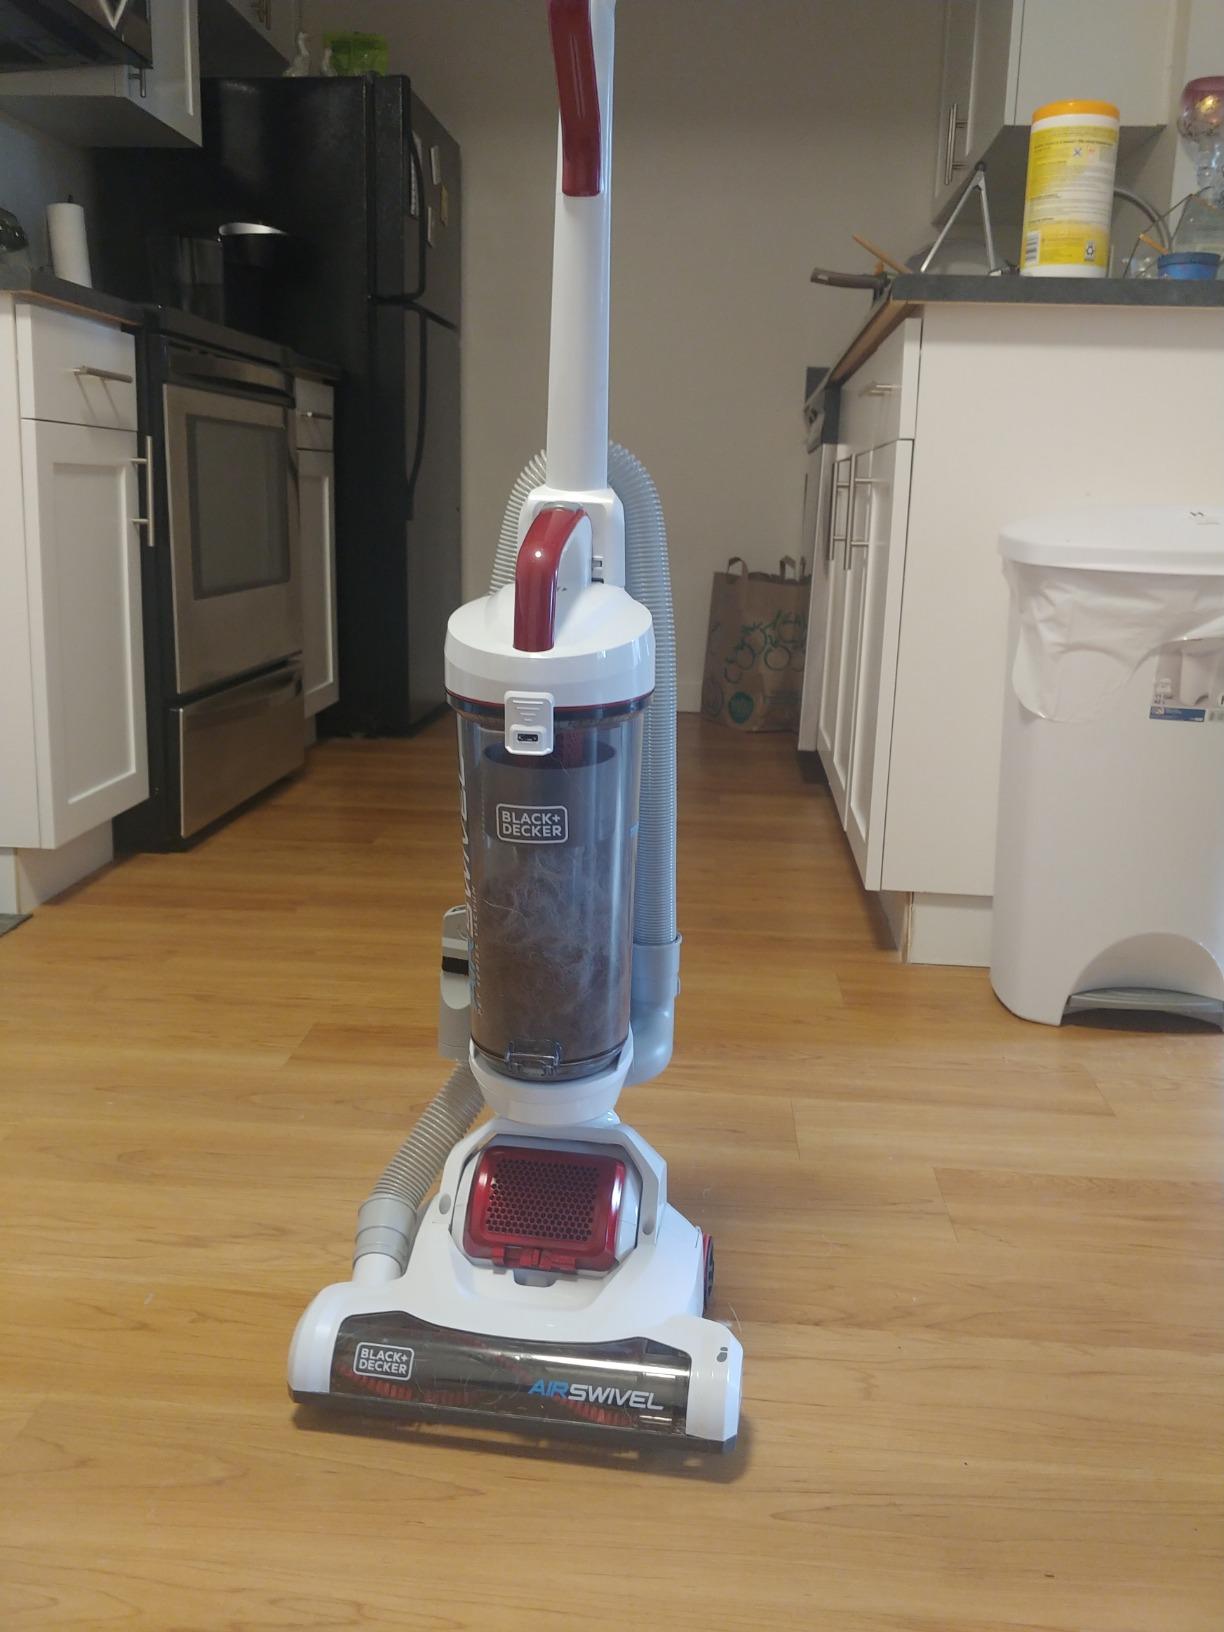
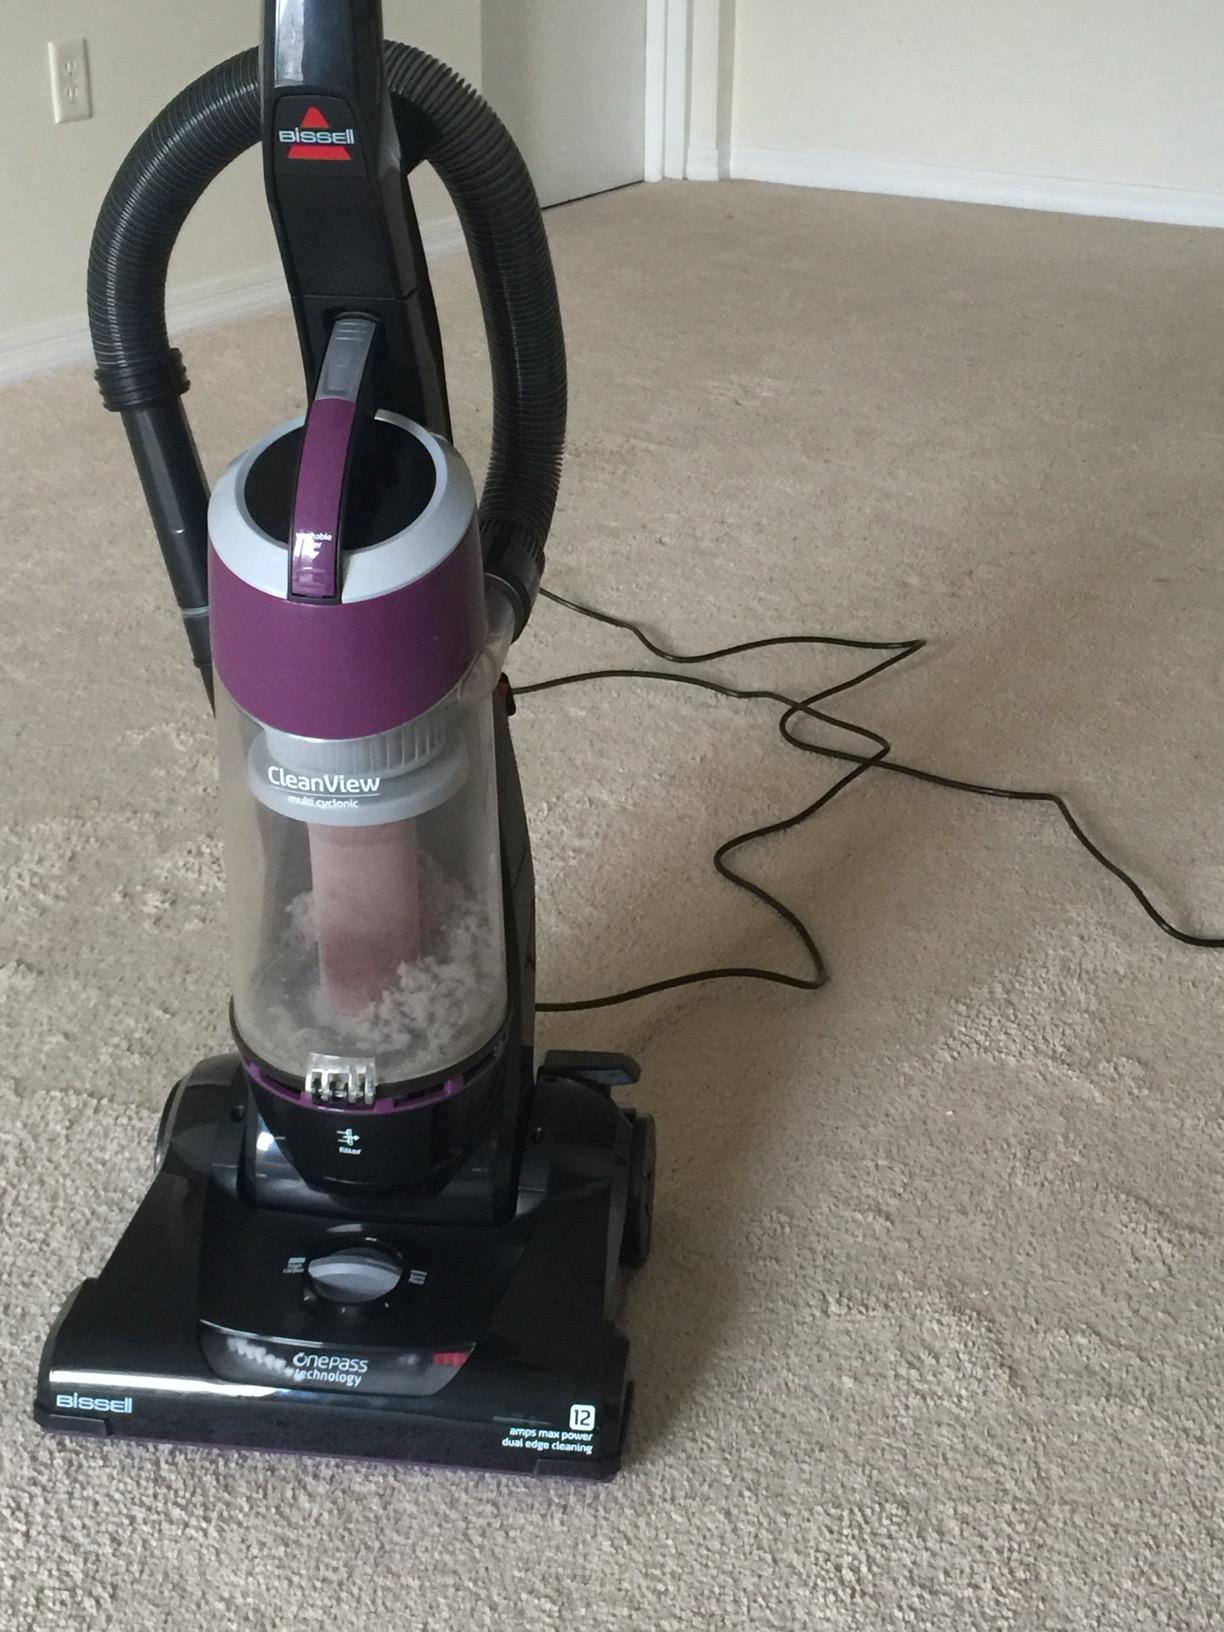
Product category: items_vacuum
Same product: no